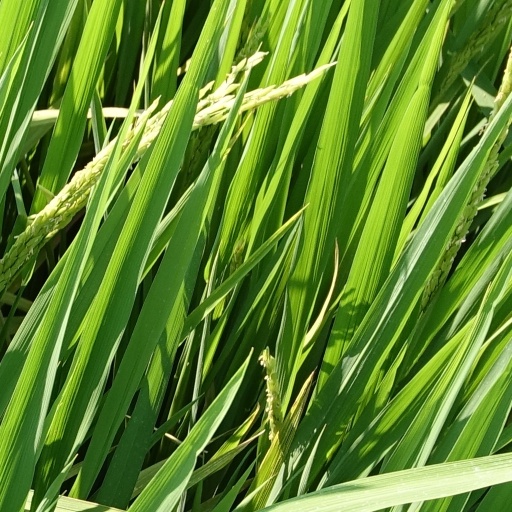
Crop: rice